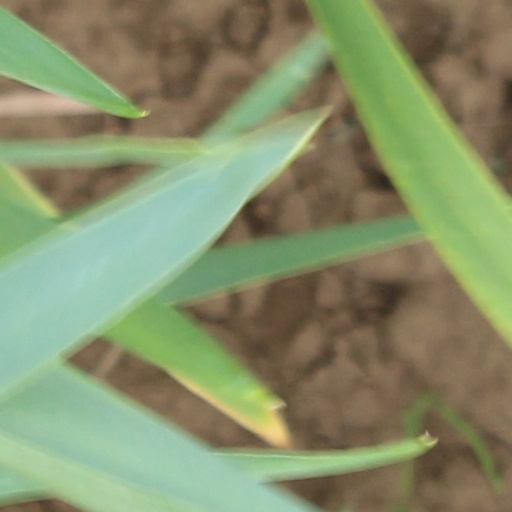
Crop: wheat